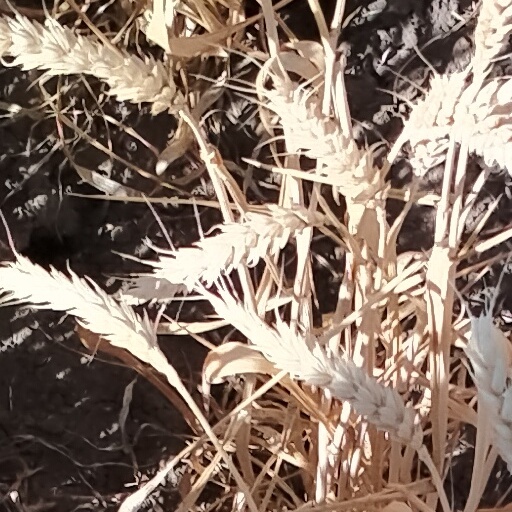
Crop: wheat